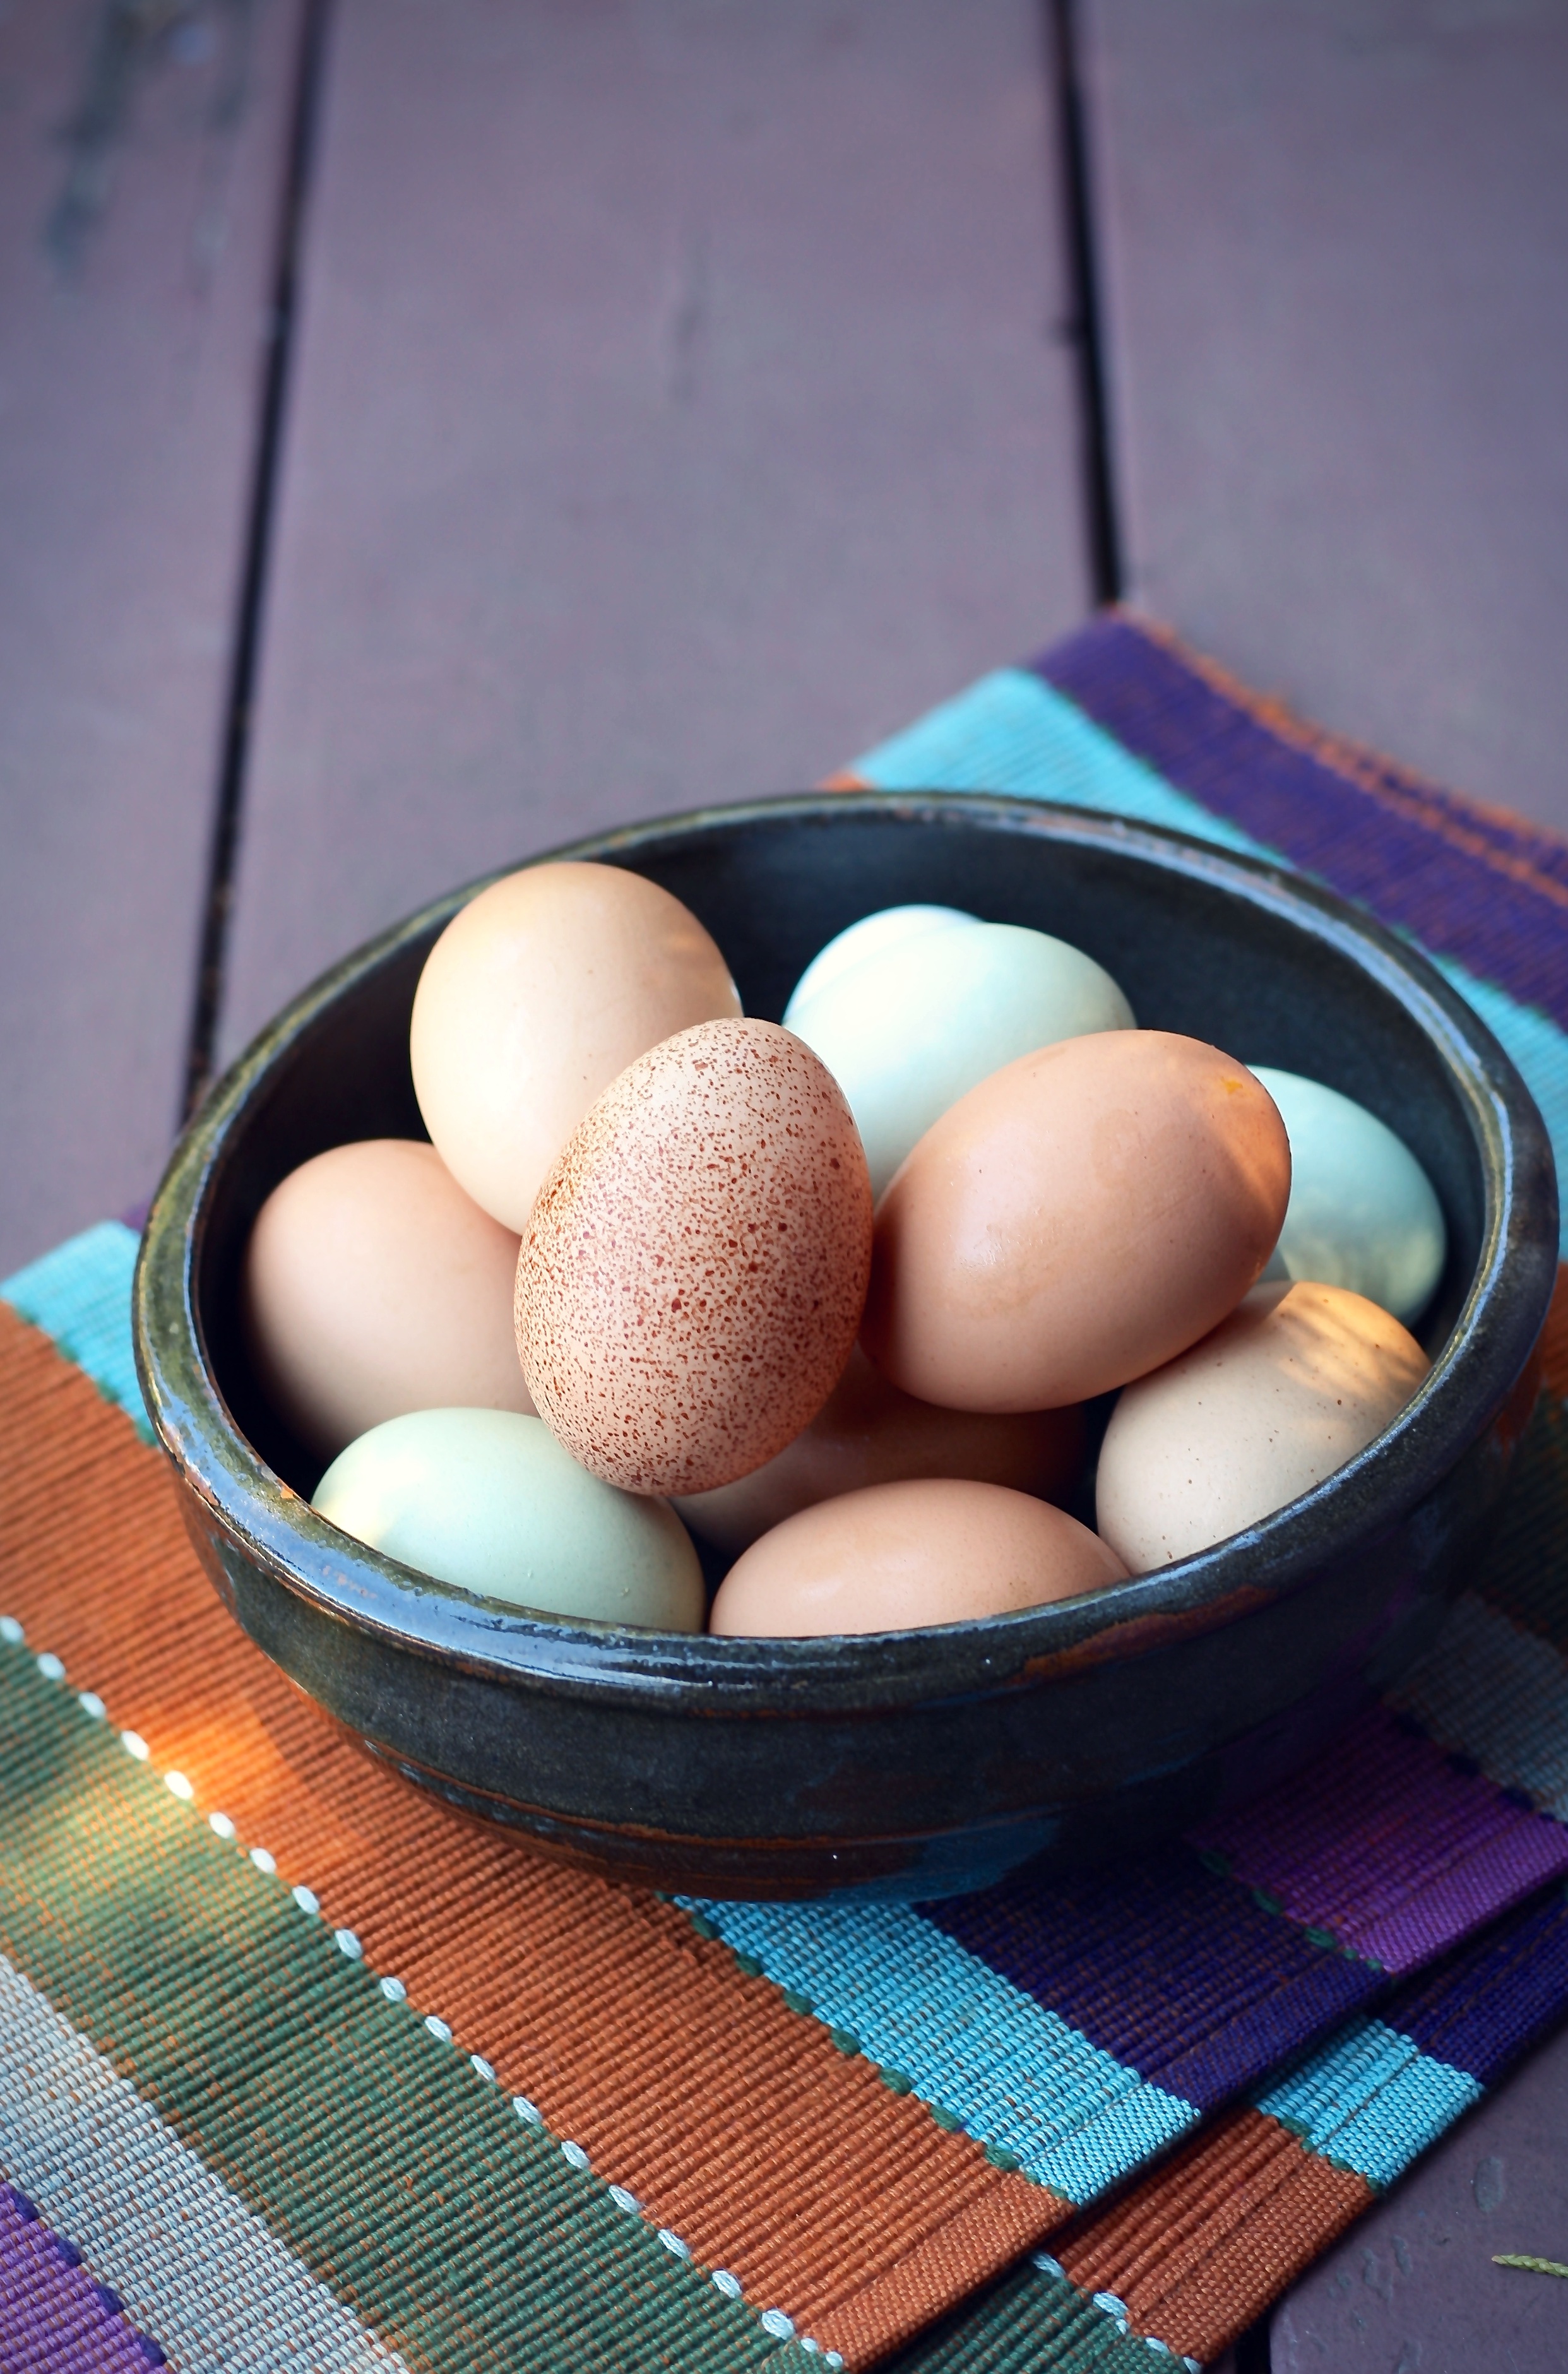
farm, rustic, bowl, food, ingredient, natural, fresh, brown, breakfast, baking, healthy, cuisine, egg, nutrition, eggs, vegetarian, healthy food, organic, cage free, animal source foods